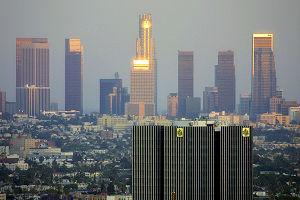
Cet article vise à dresser un panorama des oppositions à la politique étrangère des États-Unis.